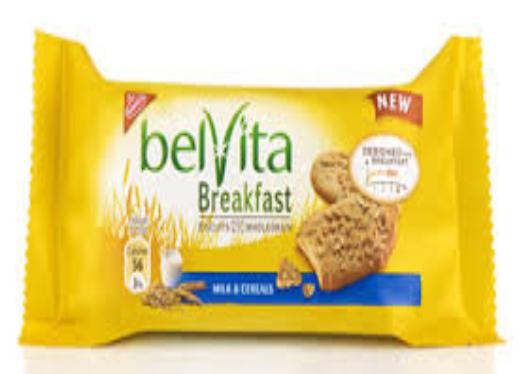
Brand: Belvita
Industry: Food